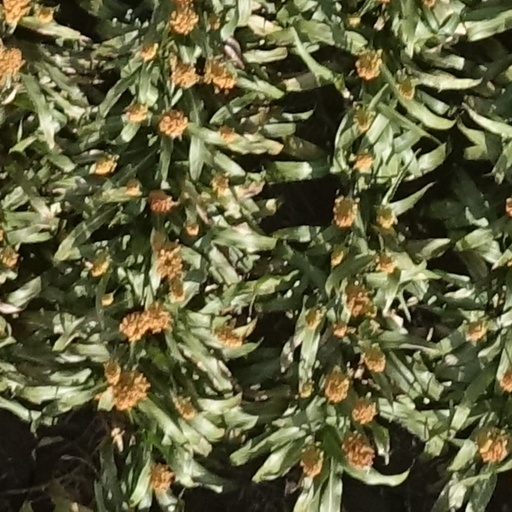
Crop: sorghum